Cholistan Desert

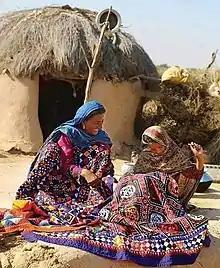
Cholistani textiles

Livestock holds much importance for meeting the area's major needs for cottage industry as well as providing milk, meat and fat. Because of the nomadic way of life, the main wealth of the people are their cattle that are bred for sale, milked or shorn for their wool. Moreover, isolated as they were, they had to depend upon themselves for all their needs like food, clothing, and items of daily use. So all their crafts initially stemmed from necessity but later on they started exporting their goods to the other places as well. The estimated number of livestock in the desert areas is 1.6 million.